Ivan Dodig

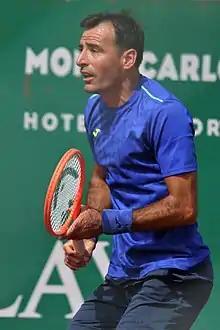
Dodig at the 2022 Monte-Carlo Masters

Dodig partnering Kristina Mladenovic won the mixed doubles event at the 2022 Australian Open. It was his second title at this Major and sixth Grand Slam title overall.